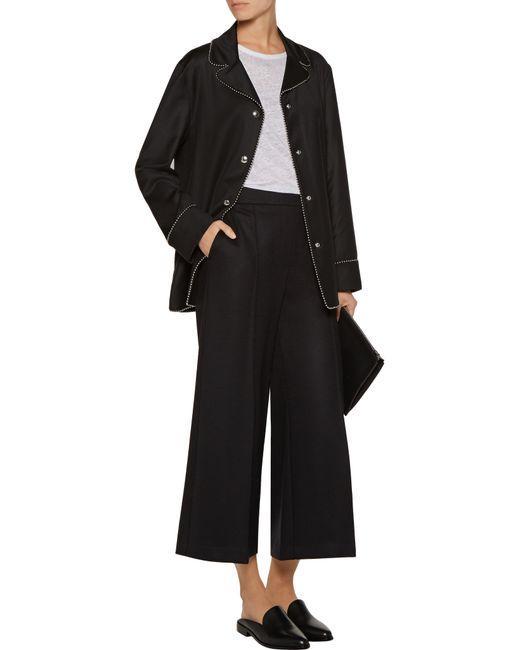
Lockeres schwarzes Langarm-Damenhemd mit langen schwarzen losen Hosen